Jacob Masters

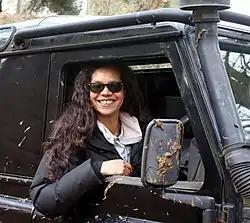
In late 2017, Jacob learns that he has fathered a child with his best friend Elle Gardener, played by Jaye Griffiths ("pictured").

Venn explained Jacob has often helped out with Blake in the past and comes across as "a cool uncle", who Blake looks up to. Jacob eventually locates Blake, who appears to be drunk. Venn said, "Jacob makes clear to Blake that he has messed up, and his mum is going to eventually find out what he's done." Elle realises that Blake has injured himself after stealing alcohol from a shop, and Jacob helps to calm things down between mother and son.